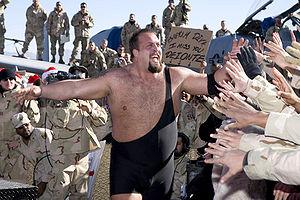
Big Show, de son vrai nom Paul Wight, est un catcheur américain. Il travaille actuellement à la World Wrestling Entertainment.